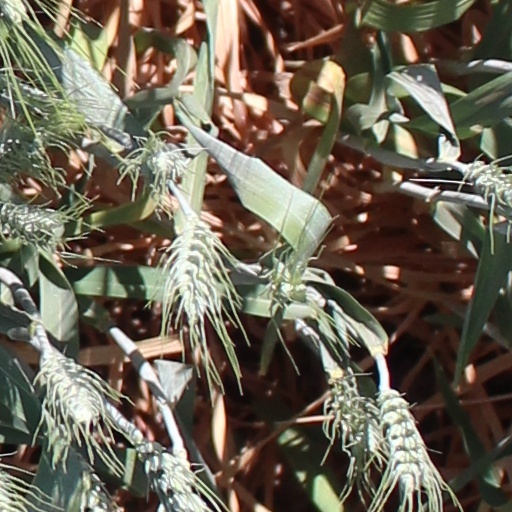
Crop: wheat